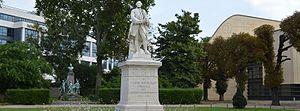
Vue de la cour d'honneur de l'Ecole nationale vétérinaire d'Alfort
L'École nationale vétérinaire d'Alfort est un établissement public d'enseignement supérieur et de recherche, placé sous la tutelle du ministère chargé de l'Agriculture. Son site principal est situé à Maisons-Alfort dans le Val-de-Marne.